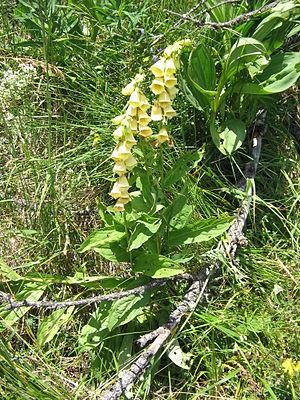
Digitale à grandes fleurs